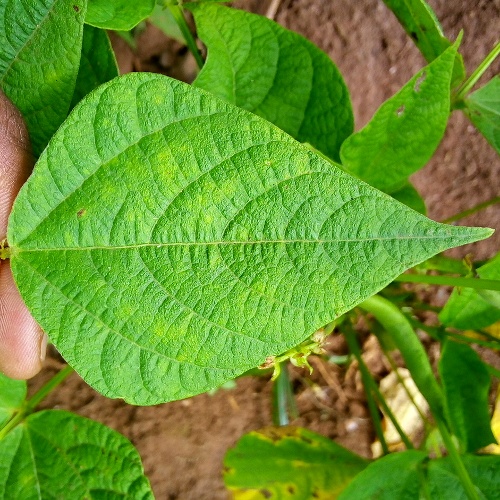
Leaf condition: healthy